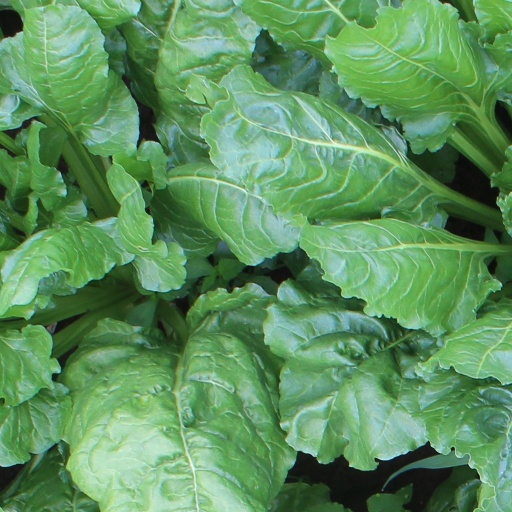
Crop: sugar beet